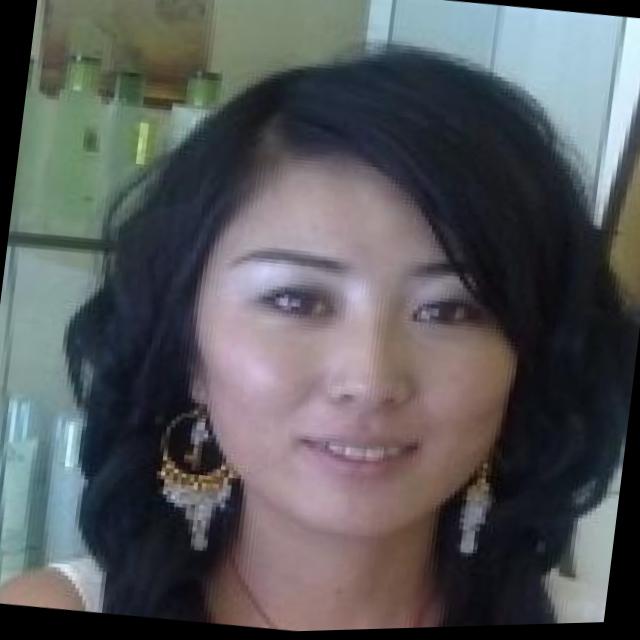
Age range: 21-44